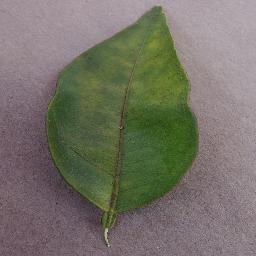
Label: Orange___Haunglongbing_(Citrus_greening)